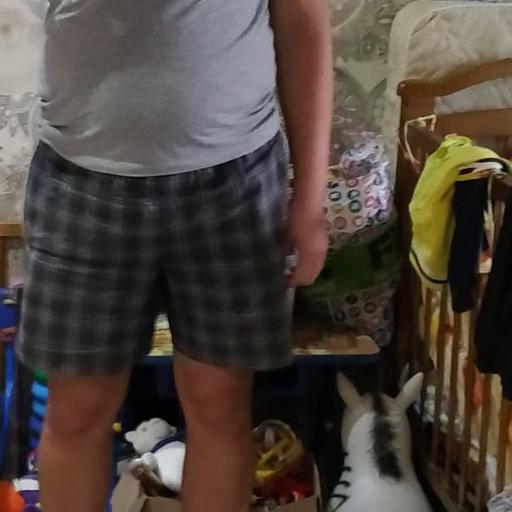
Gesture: no_gesture